HMY Alberta

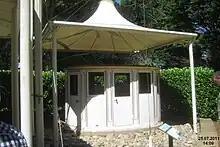
Deckhouse of the Royal Steam Yacht "Alberta" at Osborne House

On 24 January "Alberta" carried the new King Edward VII back to Osborne after his journey to London for his proclamation as king. The Royal Standard, which had been lowered to half-mast following the Queen's death, was raised again, and the king took the salutes fired by the warships anchored in the Solent as he passed. Arrangements were made for the funeral procession and service, and it was decided that "Alberta" would carry the Queen's body from Cowes to Gosport, passing through a line of warships. On the afternoon of 1 February the Queen's body was brought from Osborne to Cowes, and taken on board the "Alberta" moored alongside Trinity Pier. Her coffin was placed on a crimson platform on the sterndeck, covered by an awning, with an officer at attention, and the Royal Standard at half-mast. The rest of the royal family, including the King, boarded the larger "Victoria and Albert".